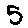
Label: 5